Greece–Turkey relations

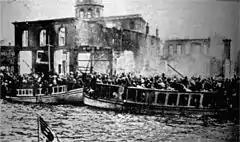

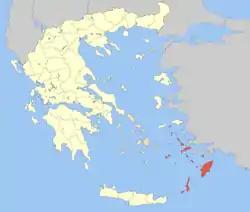

Greece occupied Smyrna on 15 May 1919, while Mustafa Kemal Pasha (later Atatürk), who was to become the leader of the Turkish opposition to the Treaty of Sèvres, landed in Samsun on 19 May 1919, an action that is regarded as the beginning of the Turkish War of Independence. Mustafa Kemal united the protesting voices in Anatolia and began a nationalist movement to repel the Allied armies that had occupied the Ottoman Empire and establish new borders for a sovereign Turkish nation. The Turkish nation would be Western in civilisation and would elevate Turkish culture that had faded under Arab culture; this included disassociating Islam from Arab culture and restricted it to the private sphere.